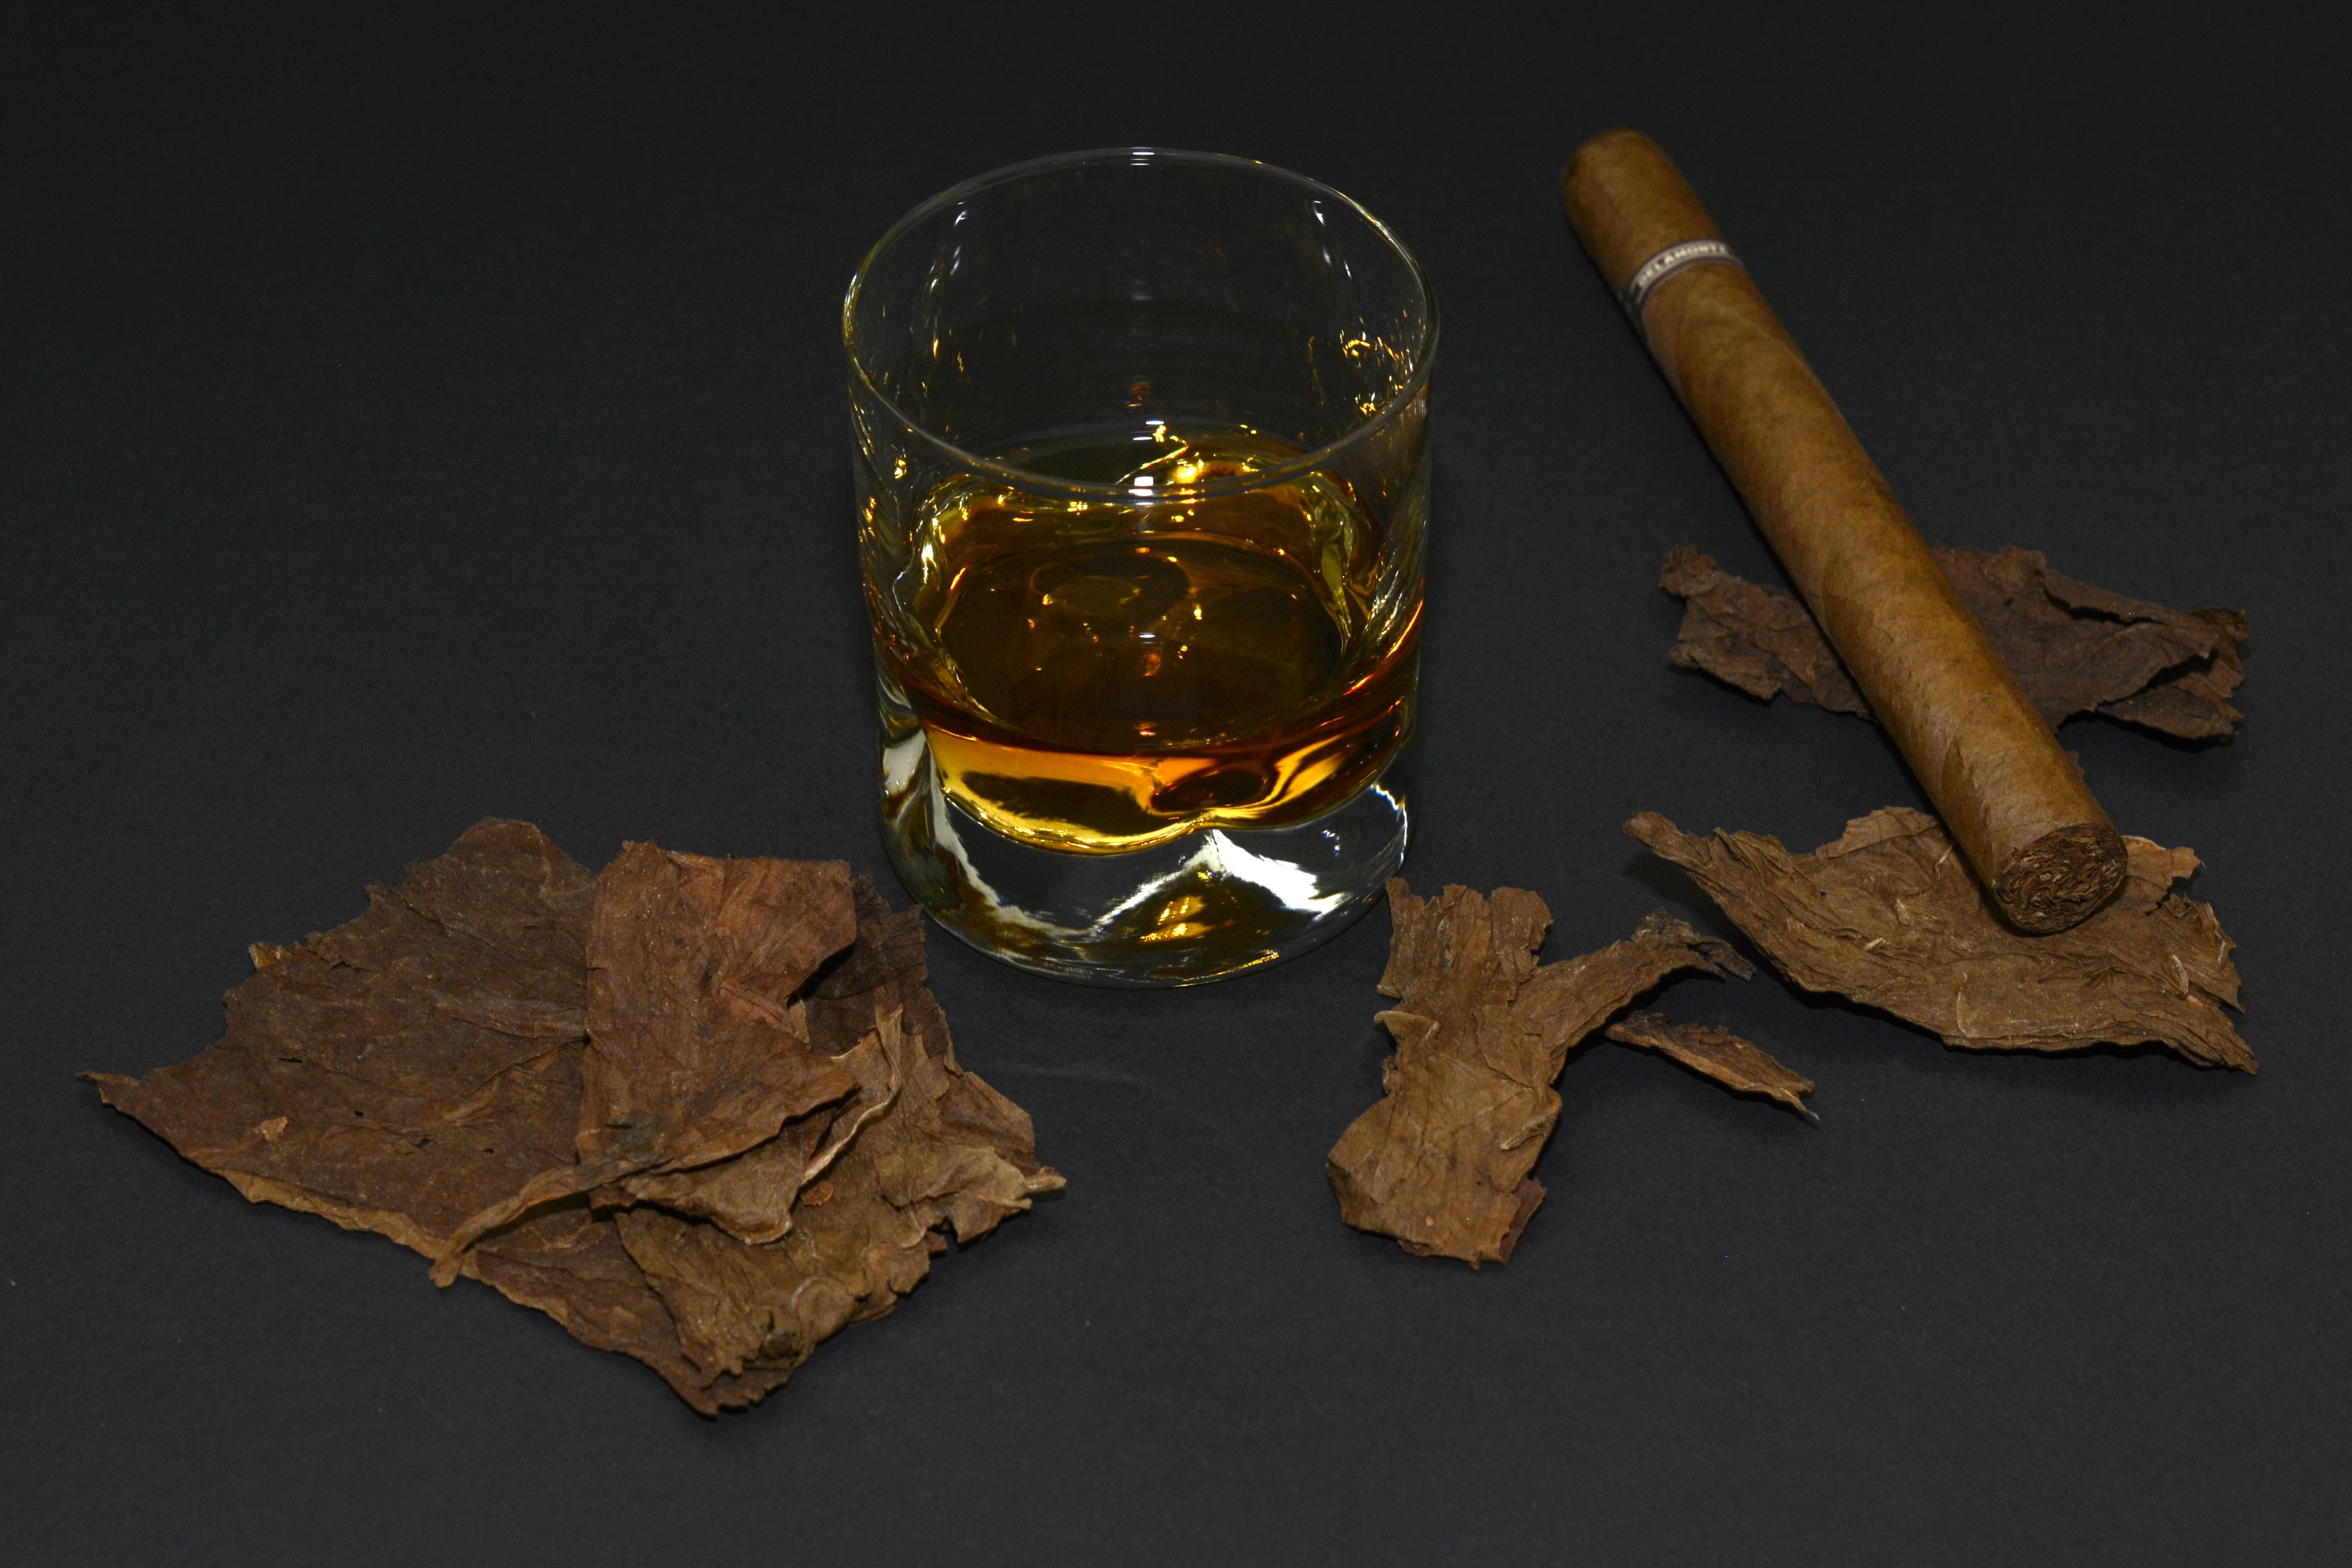
glass, smoking, brown, drink, alcohol, alcoholic, whisky, cigar, enjoy, addiction, aperitif, brandy, alcoholic beverage, crystal glass, whiskey glass, tobacco leaves, distilled beverage